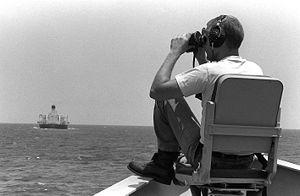
L’opération Earnest Will est le nom de code d'une opération menée par la United States Navy du 21 juillet 1987 au 26 septembre 1988 visant à protéger les pétroliers koweïtiens des attaques iraniennes dans le golfe Persique.